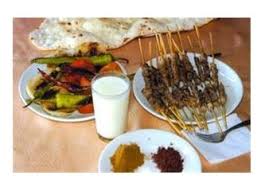
Yemek: kebap